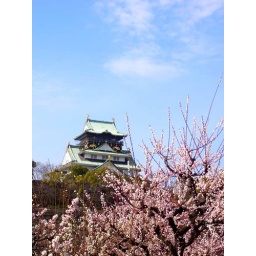
Osaka castle with plum flower :) (Photo by ajisai no.55)